Yaguchinowatashi Station

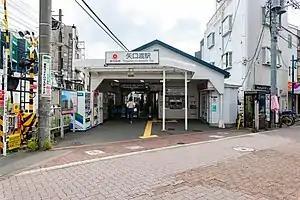

is a Tokyu Tamagawa Line station located in Ōta, Tokyo.